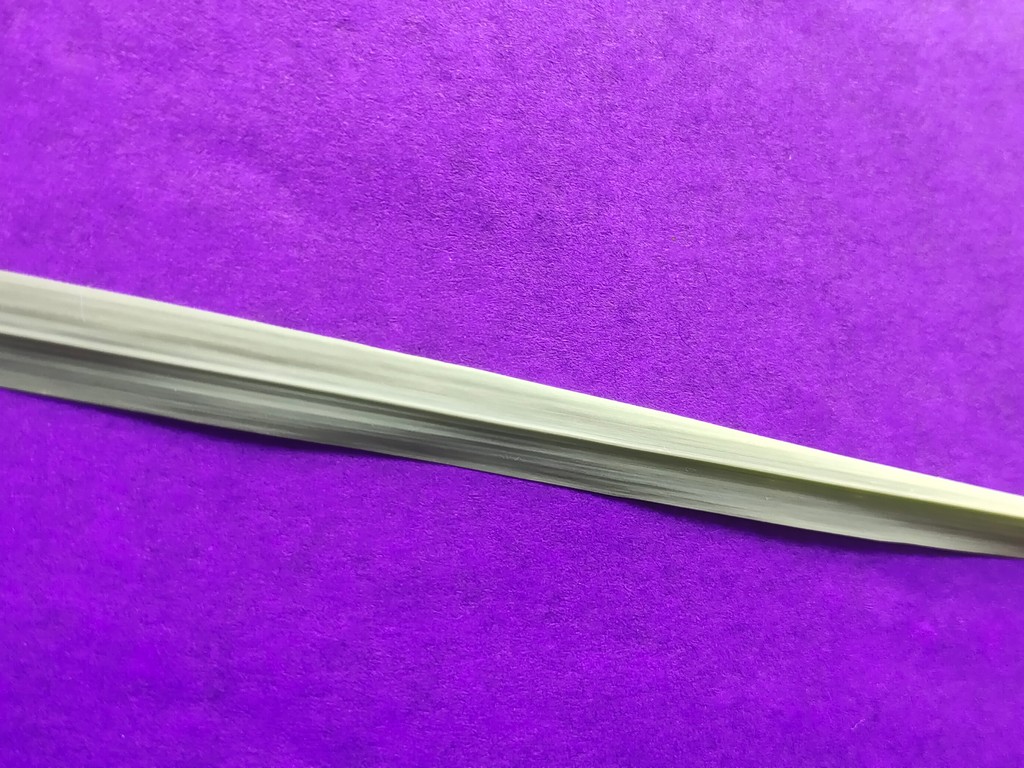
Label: Healthy